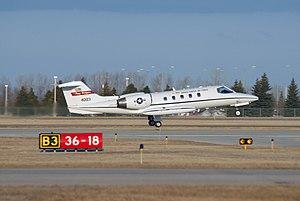
Ceci est la liste des aéronefs qui sont utilisés en 2013 dans les forces armées des États-Unis. La liste est d’abord découpée en fonction des branches de l’armée américaine puis en fonction du type d’appareil. Plusieurs interventions sur l'article n'ont pas tenu compte de la date.